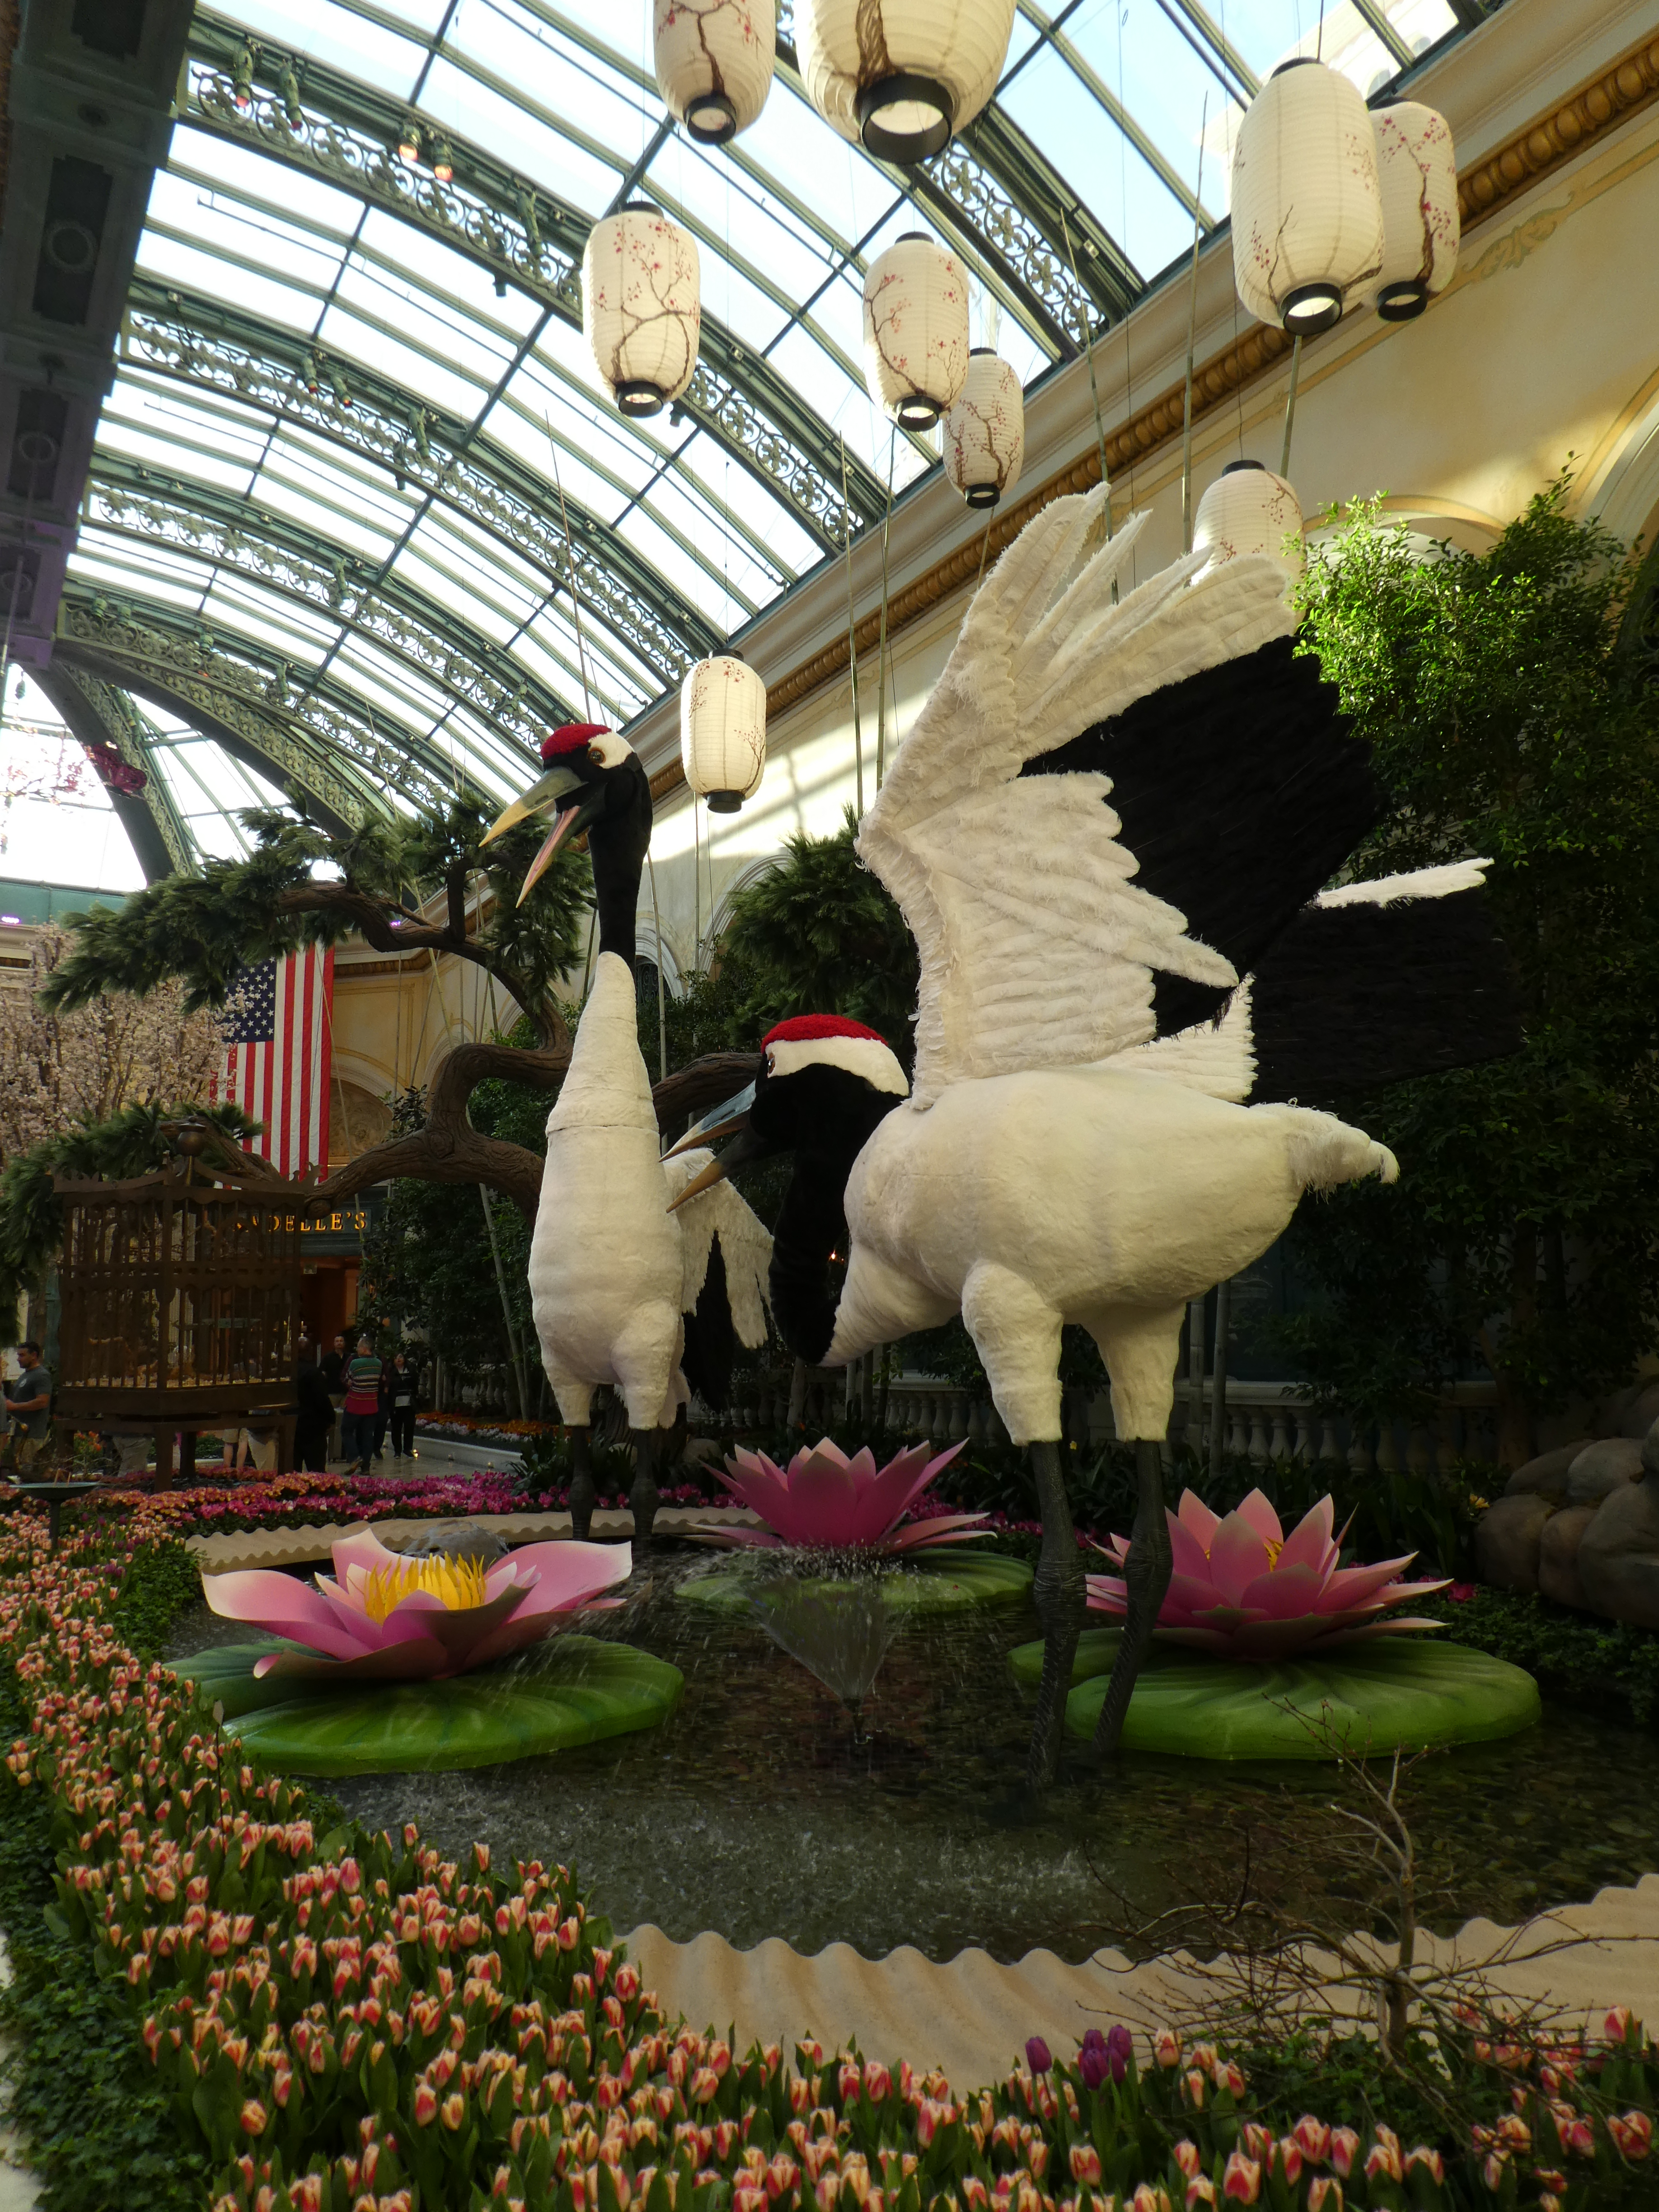
las vegas, botany, garden, botanical garden, plant, flower, statue, leisure, tourism, sculpture, art